Killer Party

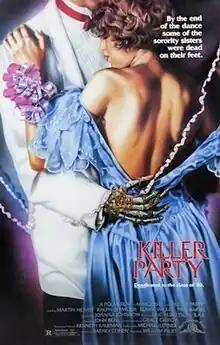
Theatrical release poster

Killer Party is a 1986 Canadian supernatural slasher film directed by William Fruet, and starring Martin Hewitt, Ralph Seymour, Elaine Wilkes, Joanna Johnson, Sherry Willis-Burch, and Paul Bartel. It follows a trio of female sorority pledges who unleash a demonic force after participating in an initiation ritual in an abandoned house on their university's campus.